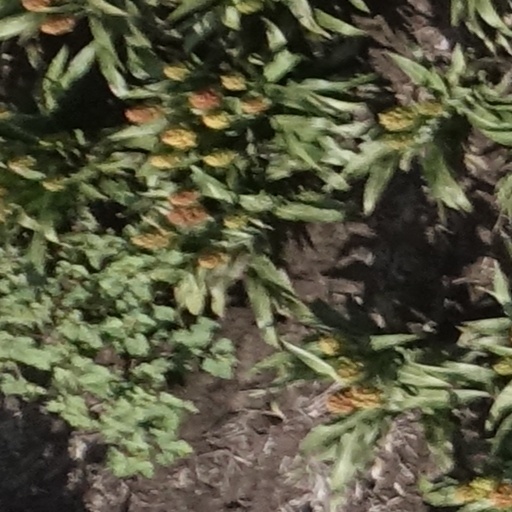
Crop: sorghum